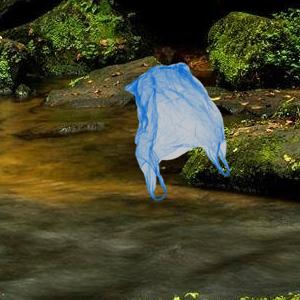
Label: plasticbags